Larsen-Noyes House

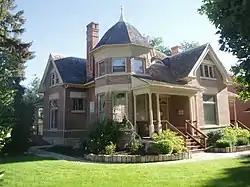
The house in 2011

The Larsen-Noyes House is a historic house in Ephraim, Utah. It was built in 1897 by Albert Johnson, an immigrant from Norway, for H. P. Larsen, an immigrant from Denmark. It was later purchased by Newton Eugene Noyes, the president of Sanpete Stake Academy, later known as Snow College, for 29 years. It has been listed on the National Register of Historic Places since December 1, 1978.